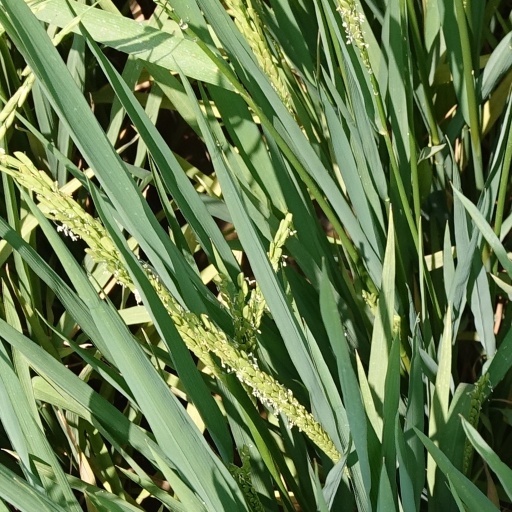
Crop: rice